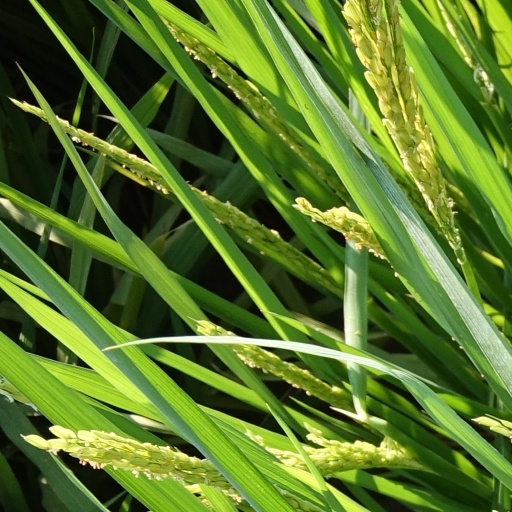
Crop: rice